Time for Timer

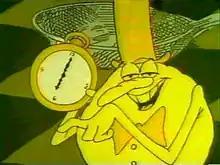
Timer in "Eat Some Kind of Breakfast"

Time for Timer is a series of seven short public service announcements broadcast on Saturday mornings on the ABC television network starting in 1975. The animated spots feature Timer, a tiny cartoon character who is an anthropomorphic circadian rhythm, the self-proclaimed "keeper of body time." The series was produced by the cartoon studio DePatie-Freleng Enterprises.